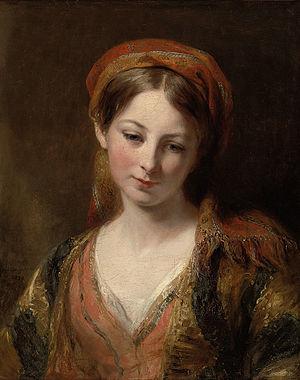
Margaret Carpenter, née Margaret Sarah Geddes en 1793 et décédée en 1872, est une peintre britannique très célèbre en son temps, héritière de Thomas Lawrence. Elle a eu huit enfants, dont trois sont morts en bas-âge. On crédite Margaret Carpenter d'environ mille peintures. Elle a principalement peint les célébrités de son temps. Elle était l'amie de Richard Parkes Bonington.